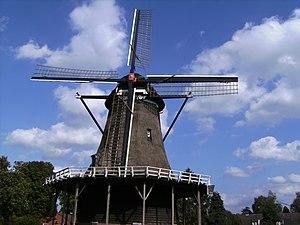
Gemert est un village situé dans la commune néerlandaise de Gemert-Bakel, dans la province du Brabant-Septentrional. Le 1ᵉʳ janvier 2007, le village comptait 14 711 habitants.
Cet article recense les moulins à vent de la province de Brabant-Septentrional, aux Pays-Bas.